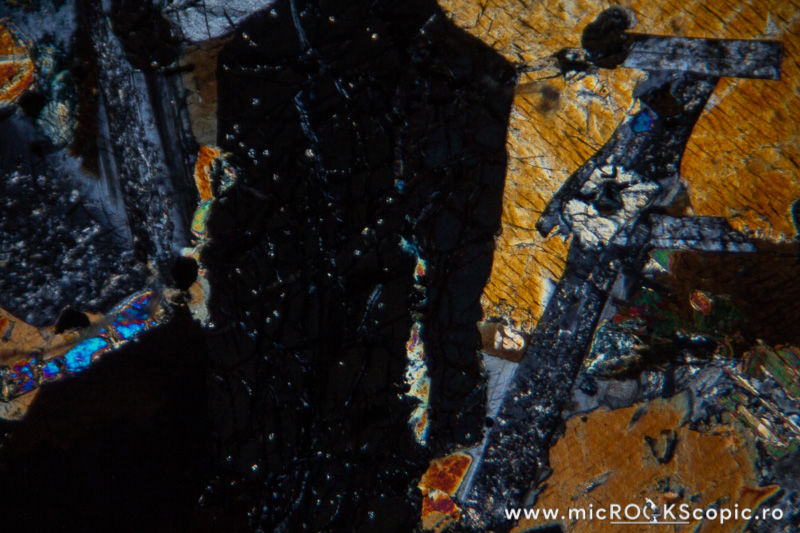
Mineral: olivine